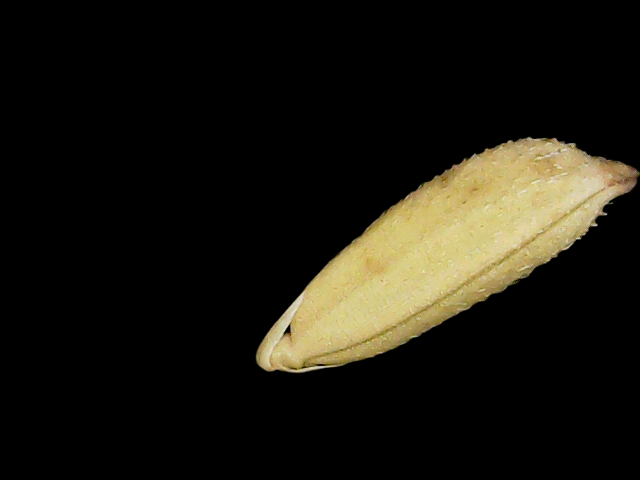
Rice variety: Binadhan23